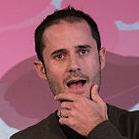
Age: 40